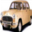
Label: automobile